Burdur

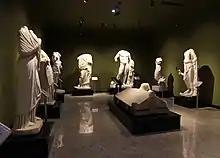
Artifacts in Burdur Archaeological Museum

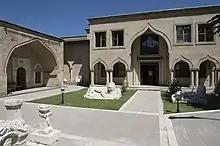
Burdur Archaeological Museum

Whilst there is evidence of habitation in the province dating back to 6500 BC, the earliest sign of habitation in the city itself dates to Early Bronze Age. Artifacts from this period have been found in the site of today's railway station. In antiquity, the area was part of the region of Pisidia. It has been proposed that the city of Burdur has changed location a number of times; the ancient city of Limnombria ("Lake City") was closer to Lake Burdur than the modern city. It is known that in the Byzantine era, the city existed with the name Polydorion, from which the current name is derived. No remains of Polydorion survive to this day. Burdur may also occupy the site of a town called Praetoria.